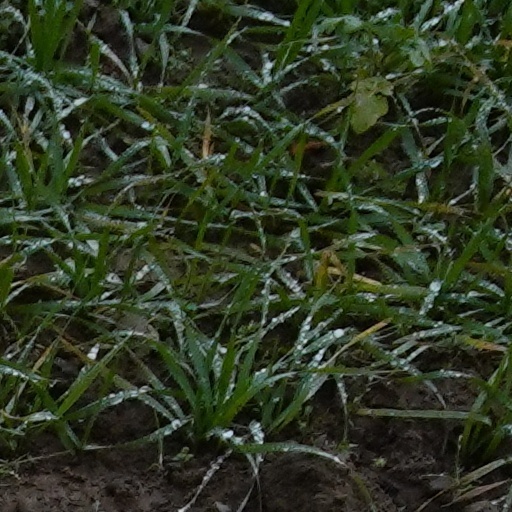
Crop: wheat